Gommiswald

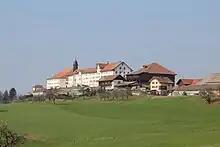
Berg Sion Monastery in Gommiswald

Gommiswald is first mentioned in 1178 as "Göycheim" though this comes from a 16th-century copy of the original. In 1440 it was mentioned as "Göchams gewalt". The current village of Gommiswald was known as "Gauen" until the 18th century, when both Gauen and Gommiswald were used interchangeably. In 1913 the cantonal government directed that the name of Gommiswald would be the official name.